Trouble Chocolate

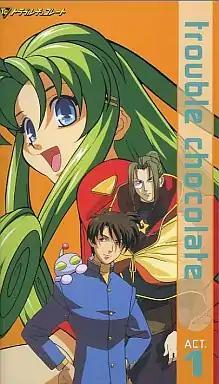
The front cover of the first VHS.

is a romantic comedy fantasy anime produced by AIC in 1999 and is licensed in the United States by Viz Media. The series features Cacao, a student at Micro-Grand Academy studying magic. One day, while his magic class teacher, Ghana, is performing a spell to summon a tree spirit, Cacao finds and eats some chocolate, which turns out to be 200-year-old magical chocolate. After eating the chocolate he becomes drunk and causes a wreck. During this, he interferes with Ghana's spell, letting the spirit, Hinano, escape. She inhabits the body of a marionette, who then moves in with Cacao.